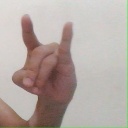
अक्षर: च